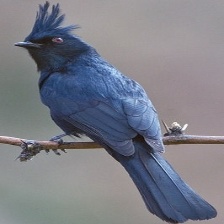
Species: PHAINOPEPLA
Scientific name: PHAINOPEPLA NITENS